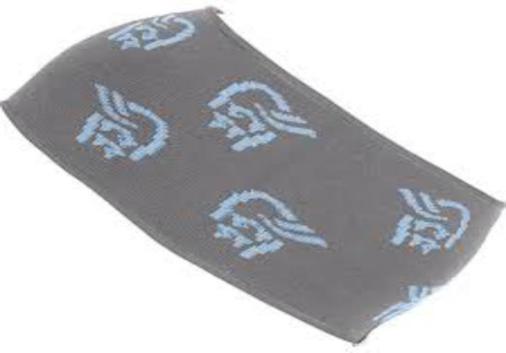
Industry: Clothes